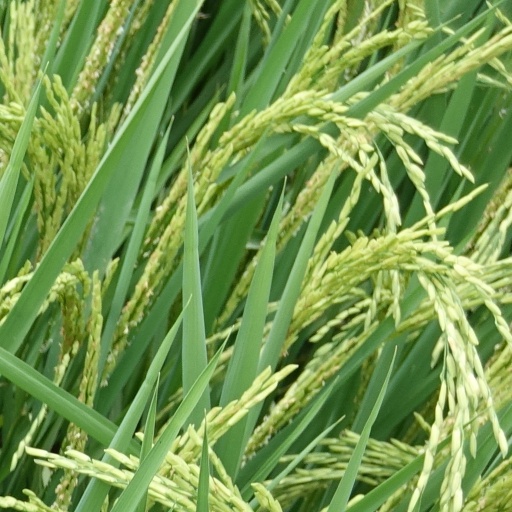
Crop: rice